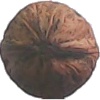
Label: Walnut 1